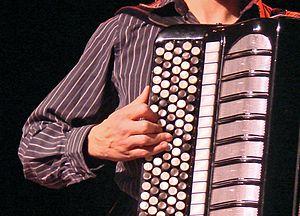
Position correcte de la main droite sur un accordéon chromatique, pour Wikibooks.
L'accordéon chromatique est un instrument à vent qui fonctionne par l'actionnement d'un soufflet. Contrairement à l'accordéon diatonique, une touche produit la même note en tirant ou en poussant le soufflet.
L'accordéon est un instrument de musique à vent de la famille des bois. Le nom d'accordéon regroupe une famille d'instruments à clavier, polyphonique, utilisant des anches libres excitées par un vent variable fourni par le soufflet actionné par le musicien. Ces différents instruments peuvent être de factures très différentes.